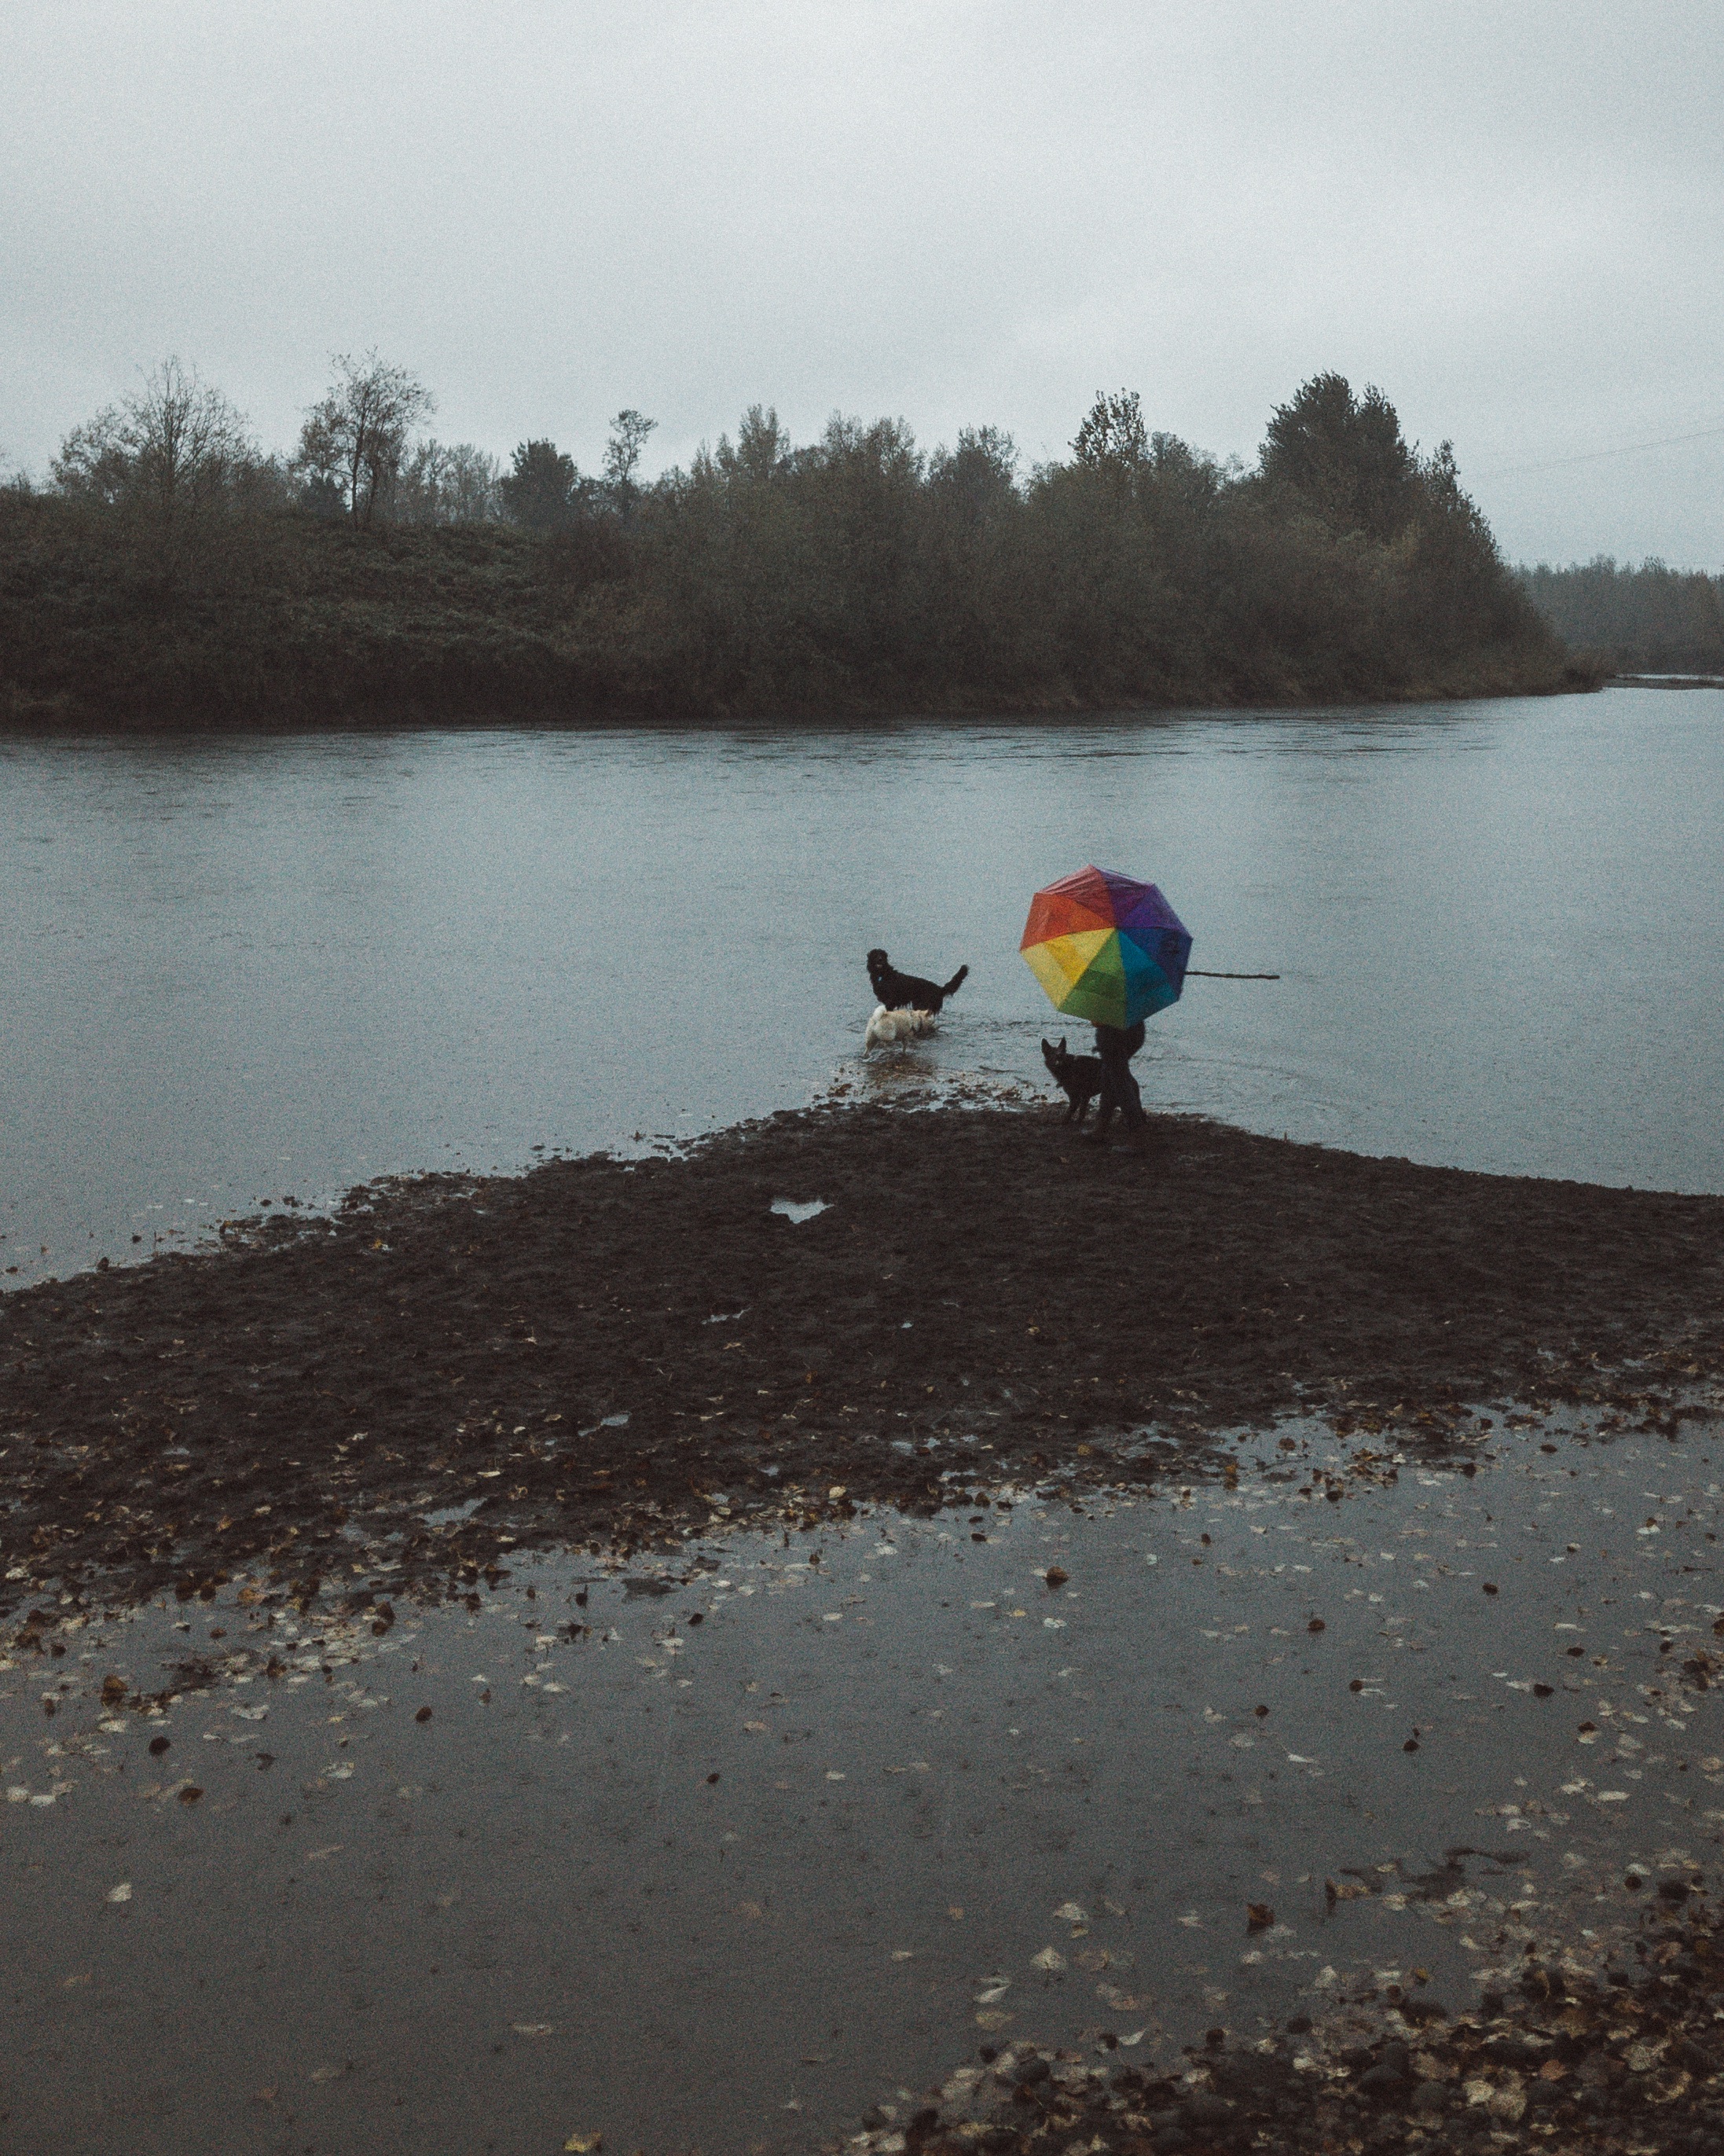
sea, water, boat, lake, river, canoe, paddle, vehicle, reservoir, kayak, boating